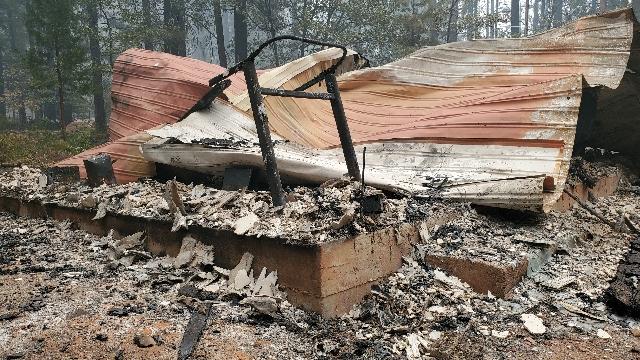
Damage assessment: destroyed